Sotik Massacre

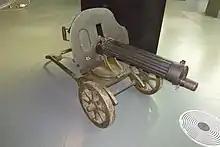
A curated maxim machine gun; similar to the one used in 1905 against Sotik residents; among other artillery employed.

Shortly after the creation of Maasai reserve and relocation of some of the ethnic Maasai as a result, the Kipsigis raided the Maasai and stole cattle, women and children. Attempts to negotiate the return of the Masai captives, and their cattle failed, and provoked The British East Africa Protectorate government to organise an expedition, against the Sotik. The punitive raid was led by Major Richard Pope-Hennessy and killed 1,850 men, women, and children. While recovering 20,000 head of cattle, along with a number of captive Masai Women and children.